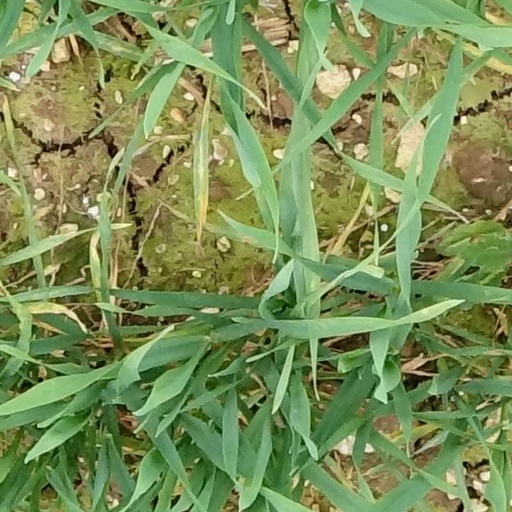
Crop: wheat